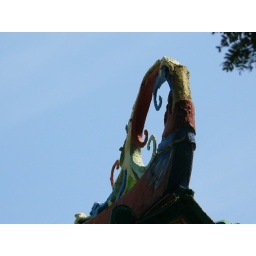
Corner of roof showing a fish spouting water. Thian Hock Keng is one of the oldest temples in Singapore.